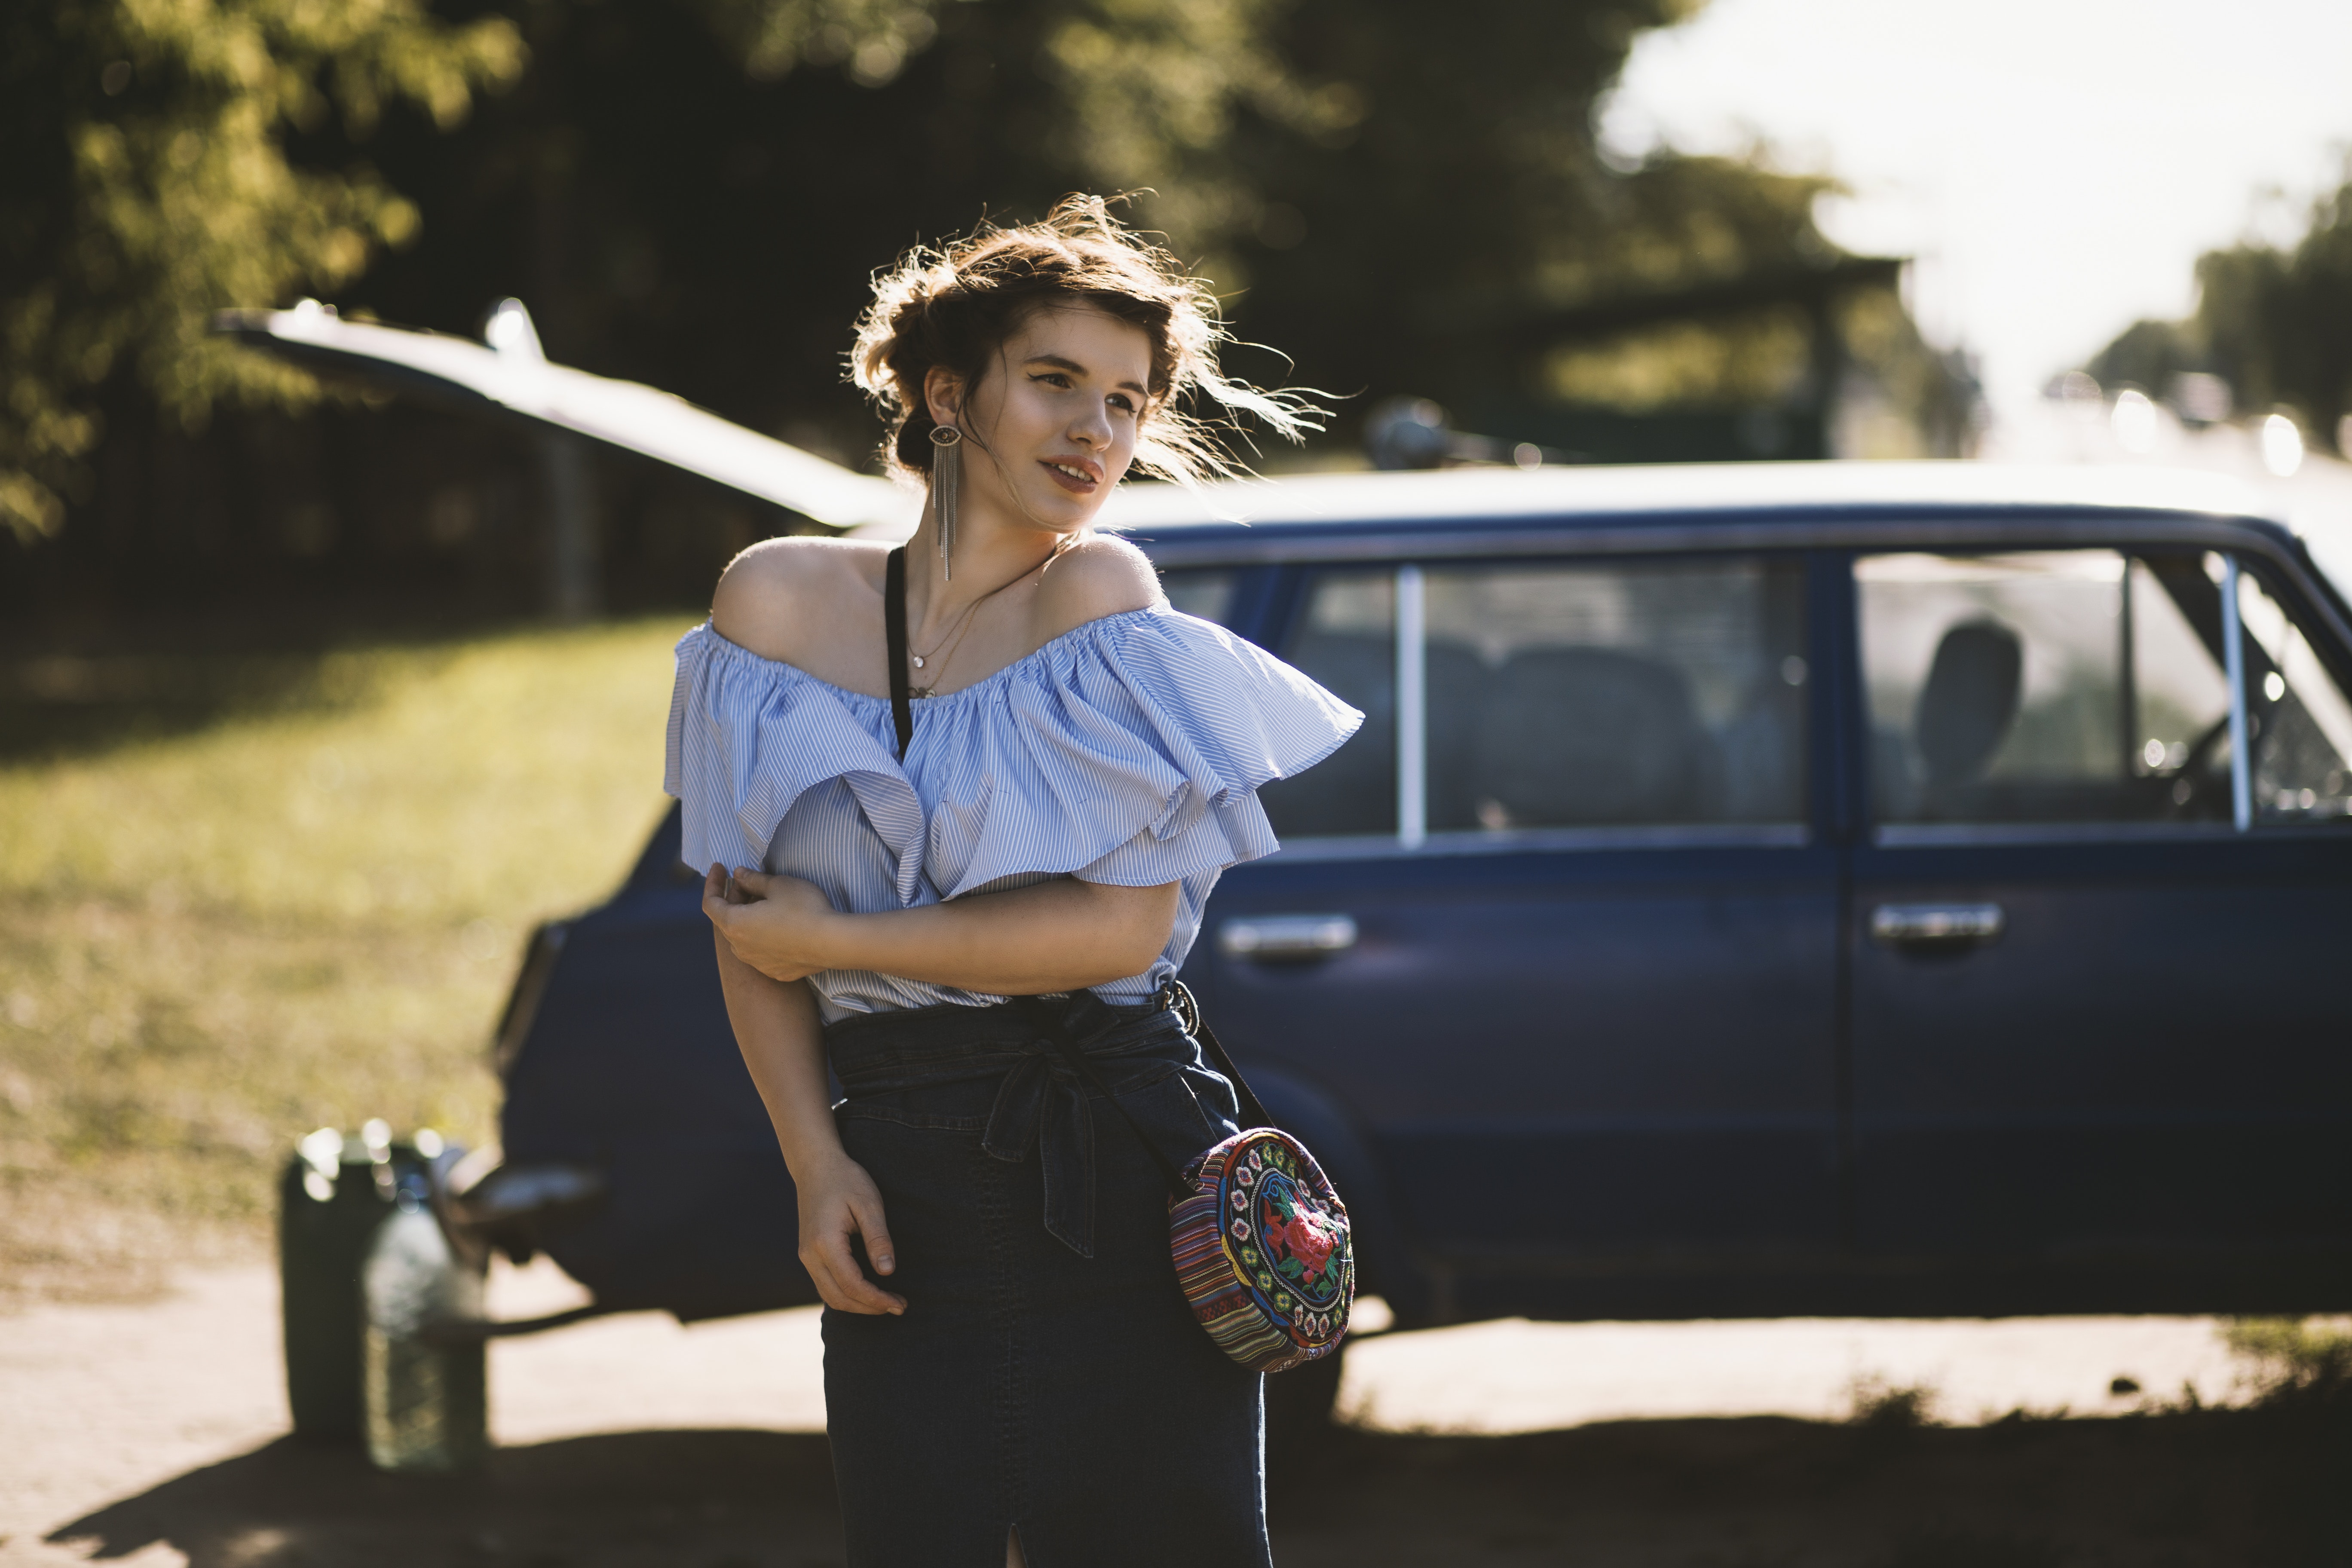
vehicle, car, luxury vehicle, fun, dress, photography, tree, vehicle door, plant, family car, photo shoot, retro style